Miloslav Loos

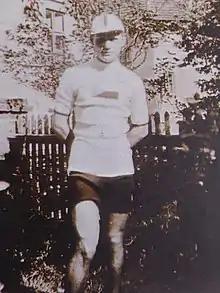

Miloslav Loos (20 January 1914 – 2 March 2010) was a Czech cyclist. He competed in the individual and team road race events at the 1936 Summer Olympics. Before his death, he became the oldest living Czech Olympic competitor.